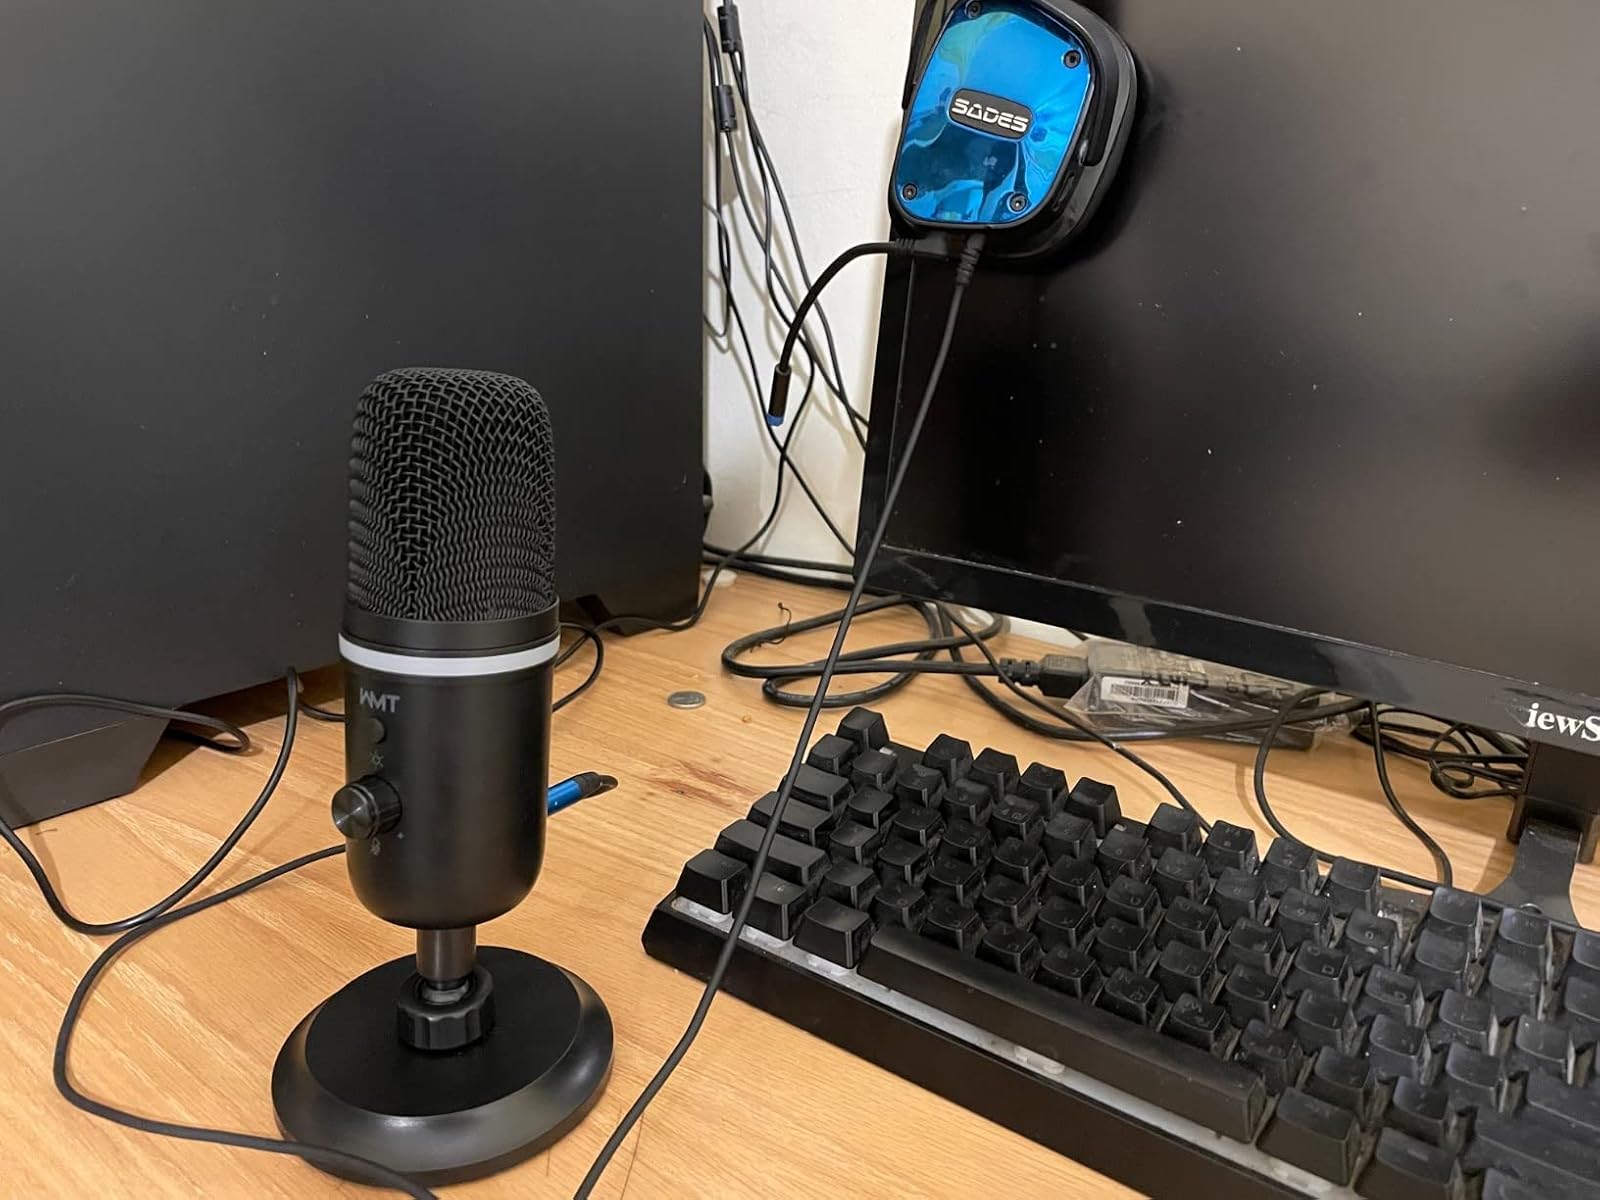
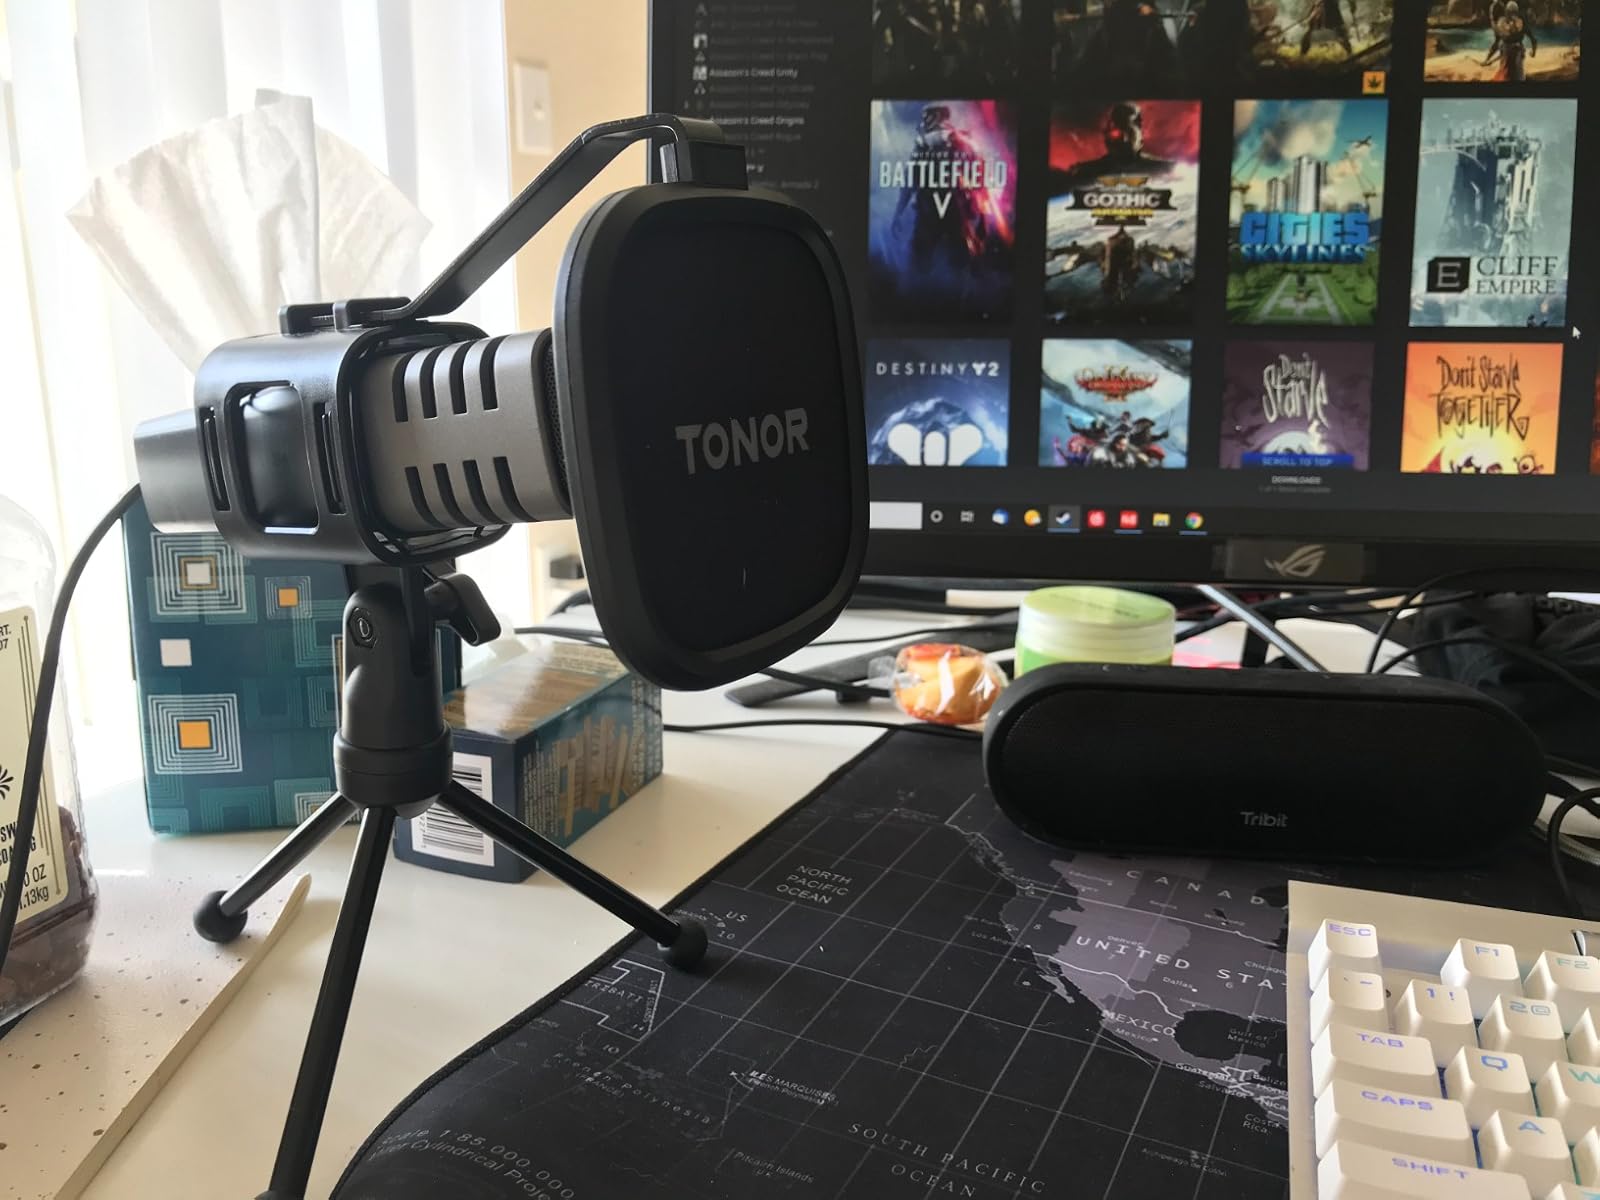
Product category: microphone
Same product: no